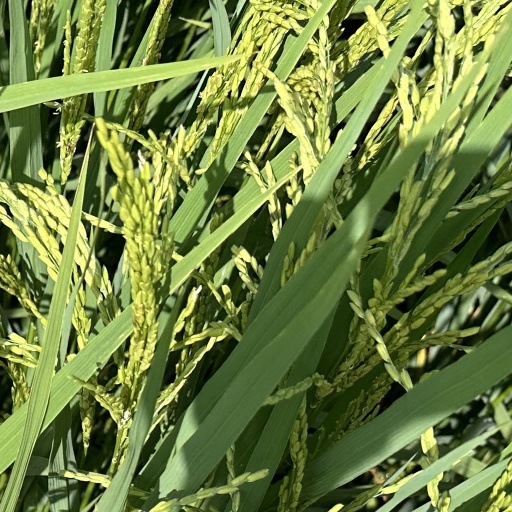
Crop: rice